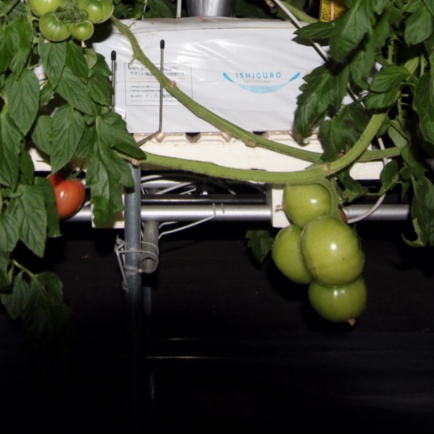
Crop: tomato